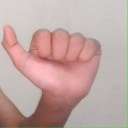
अक्षर: त